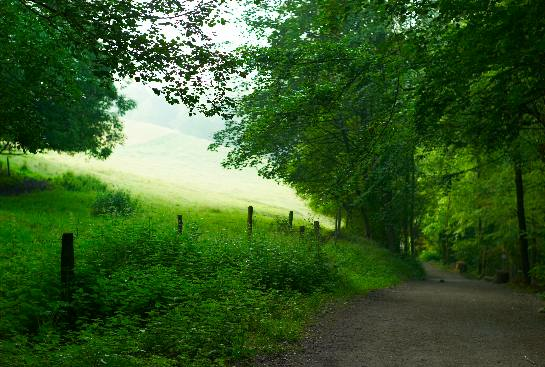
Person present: No